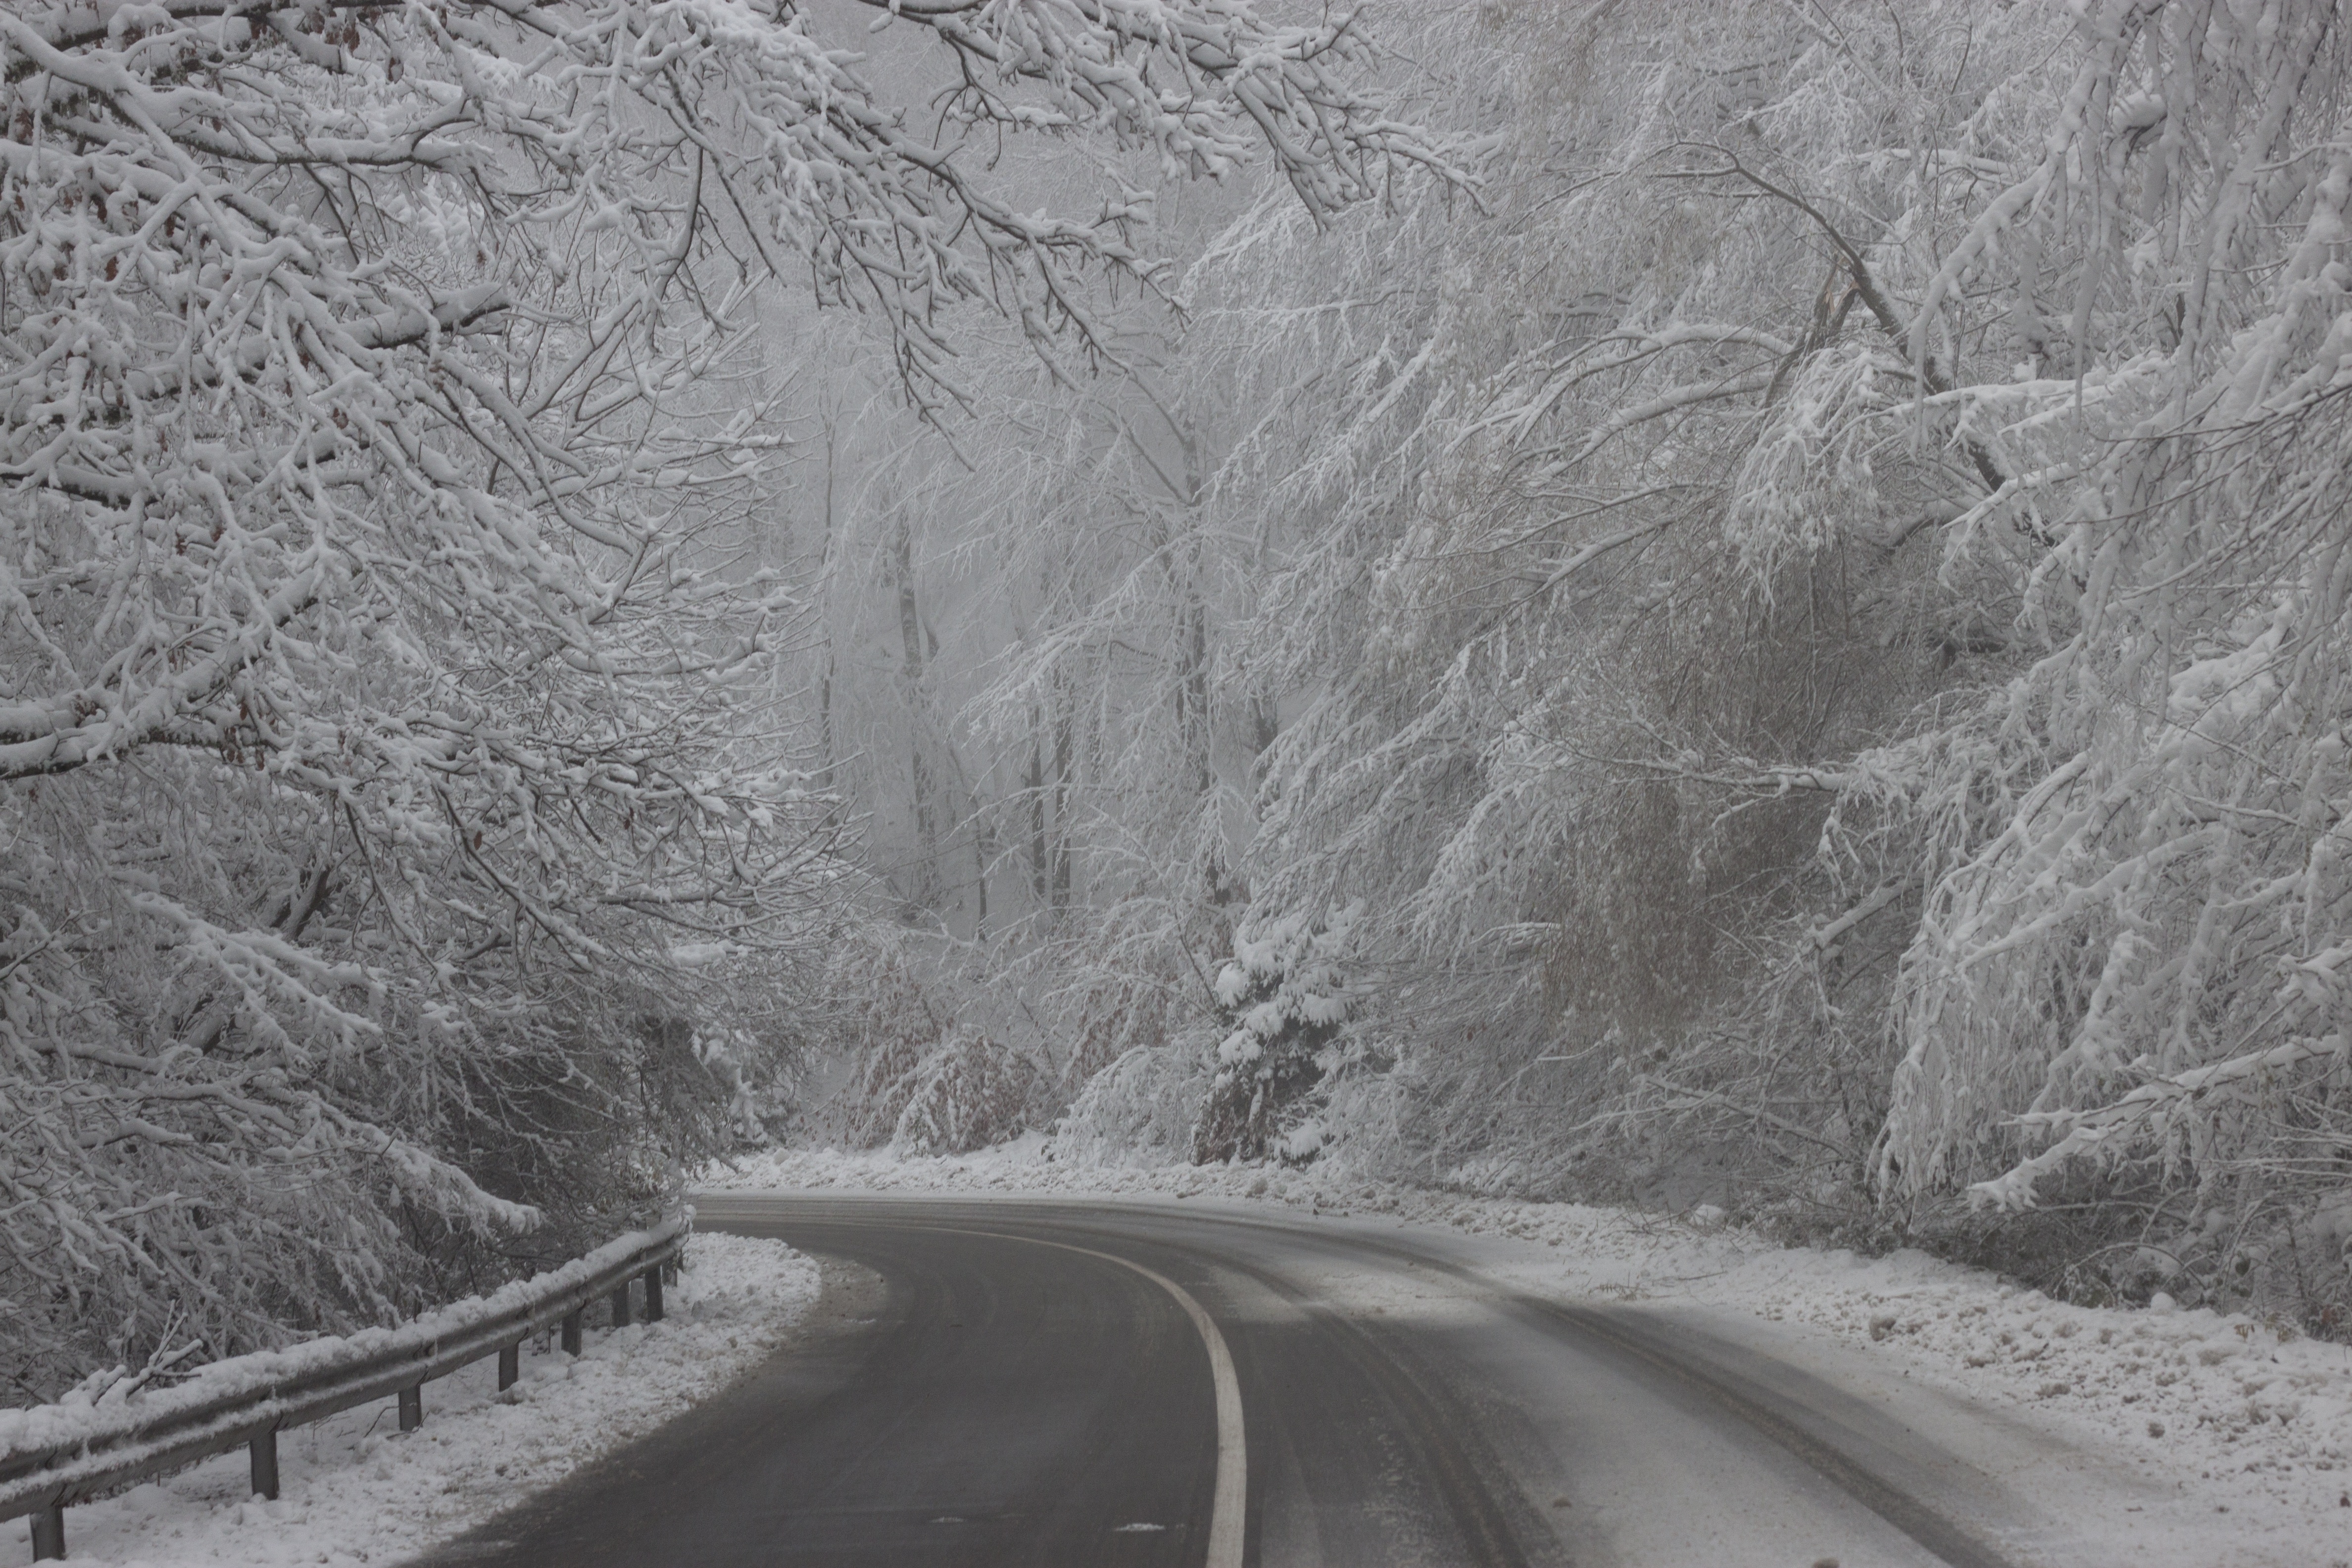
tree, forest, snow, winter, black and white, road, frost, ice, curve, weather, monochrome, season, infrastructure, dangerous, freezing, bad weather, monochrome photography, atmospheric phenomenon, geological phenomenon, the return